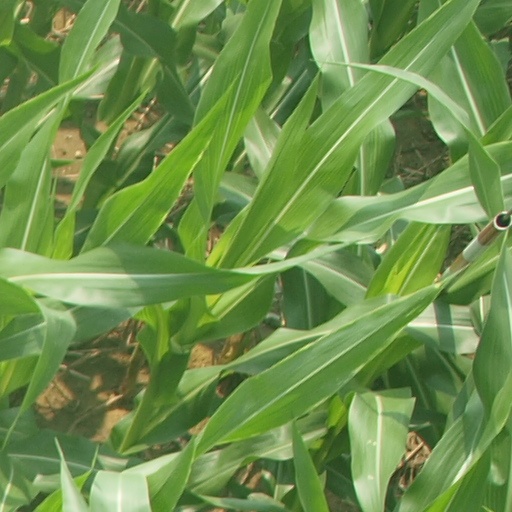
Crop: maize; corn